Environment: real
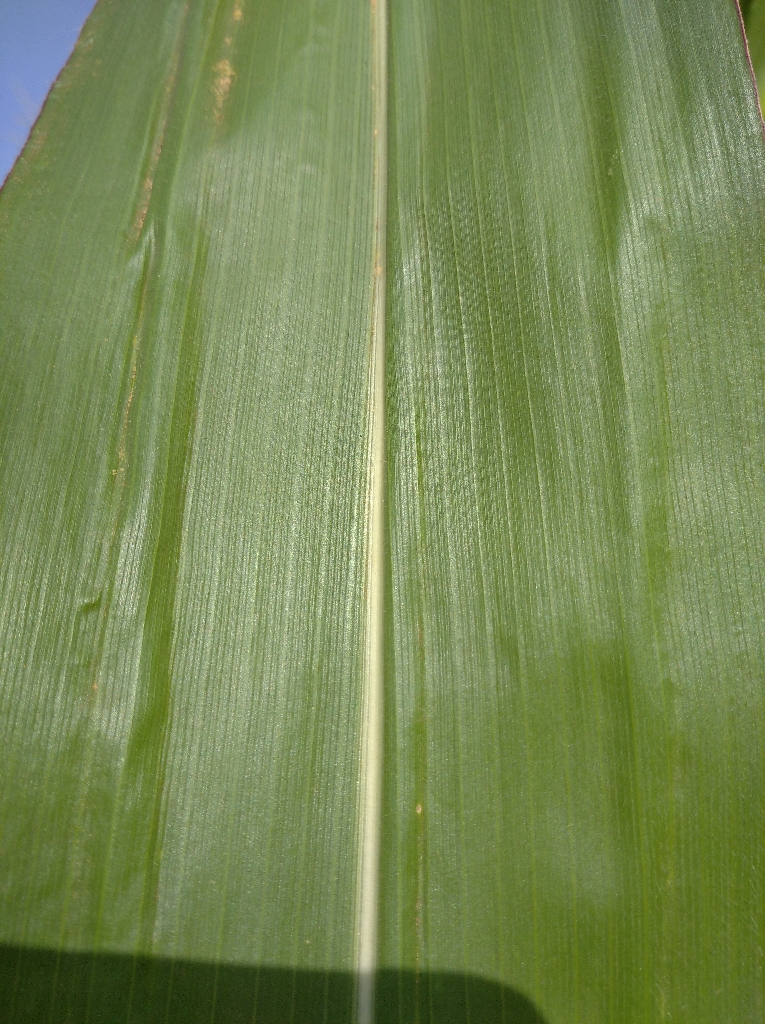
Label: healthy